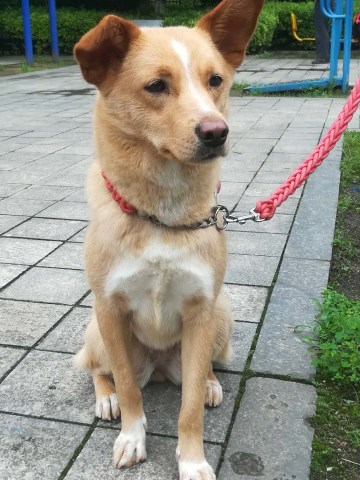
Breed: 1043-n000001-Shiba_Dog